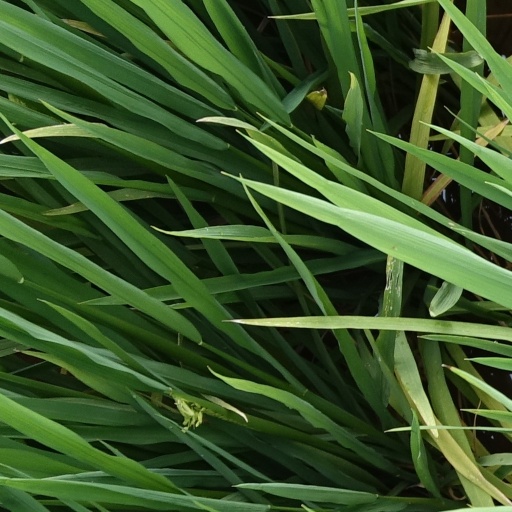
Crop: rice